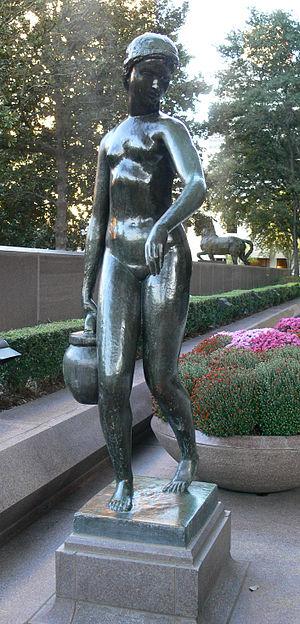
Joseph Bernard est un sculpteur et dessinateur français, né à Vienne le 17 janvier 1866 et mort à Boulogne-Billancourt le 7 janvier 1931.